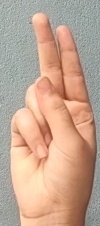
ASL sign: U